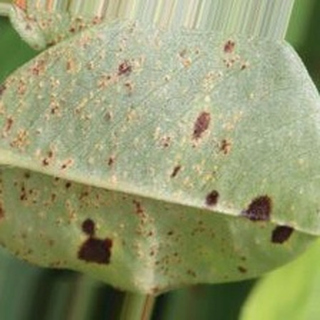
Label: groundnut_rust